Mercedes-Benz Citaro

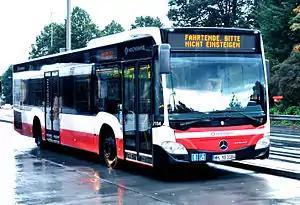
Citaro 2nd generation (Euro V) of Hamburger Hochbahn in Hamburg

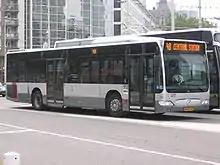
Citaro 1st generation facelift of RET

Mercedes-Benz CapaCity (also known as O530 GL) is a large-capacity articulated bus based on Citaro G, which was introduced in year 2007. The 1st generation CapaCity is 19.54m long and can carry up to 186 passengers. It features exactly the same turning circle as that of its shorter related Citaro G (17.94m length) thanks actively steered electro hydraulic fourth axle. The safety is guaranteed by Electronic Braking System (EBS), anti-lock brakes (ABS), acceleration skid control (ASR), and the passenger comfort is improved by independent front suspensions. It is both available with 3 and 4 doors. There are also CapaCitys with BRT-Design, which can be recognized by their changed exterior. These buses are currently in service in Istanbul, Turkey, and Bratislava, Slovakia.